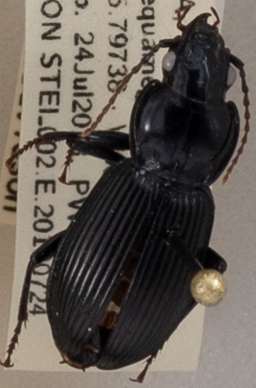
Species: Pterostichus novus
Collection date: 2018-07-24
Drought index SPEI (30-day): -0.71
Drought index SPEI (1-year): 0.17
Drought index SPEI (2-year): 2.09